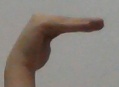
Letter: haa